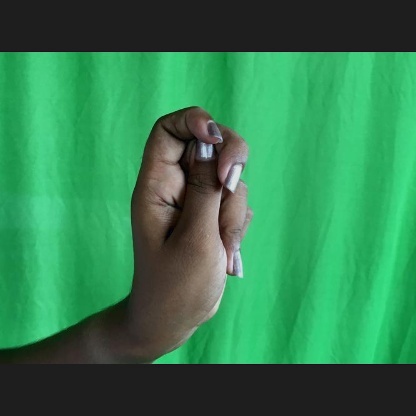
Mudra: Katakamukha